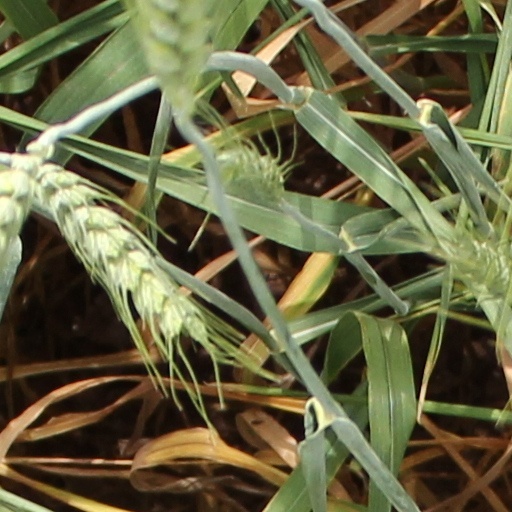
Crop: wheat